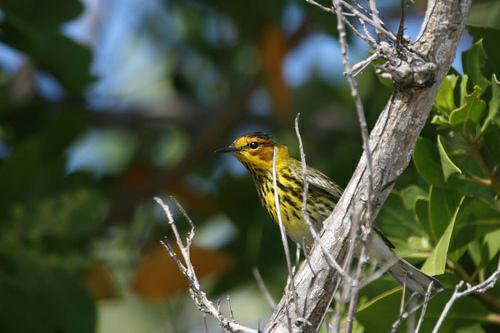
A photo of a cape may warbler